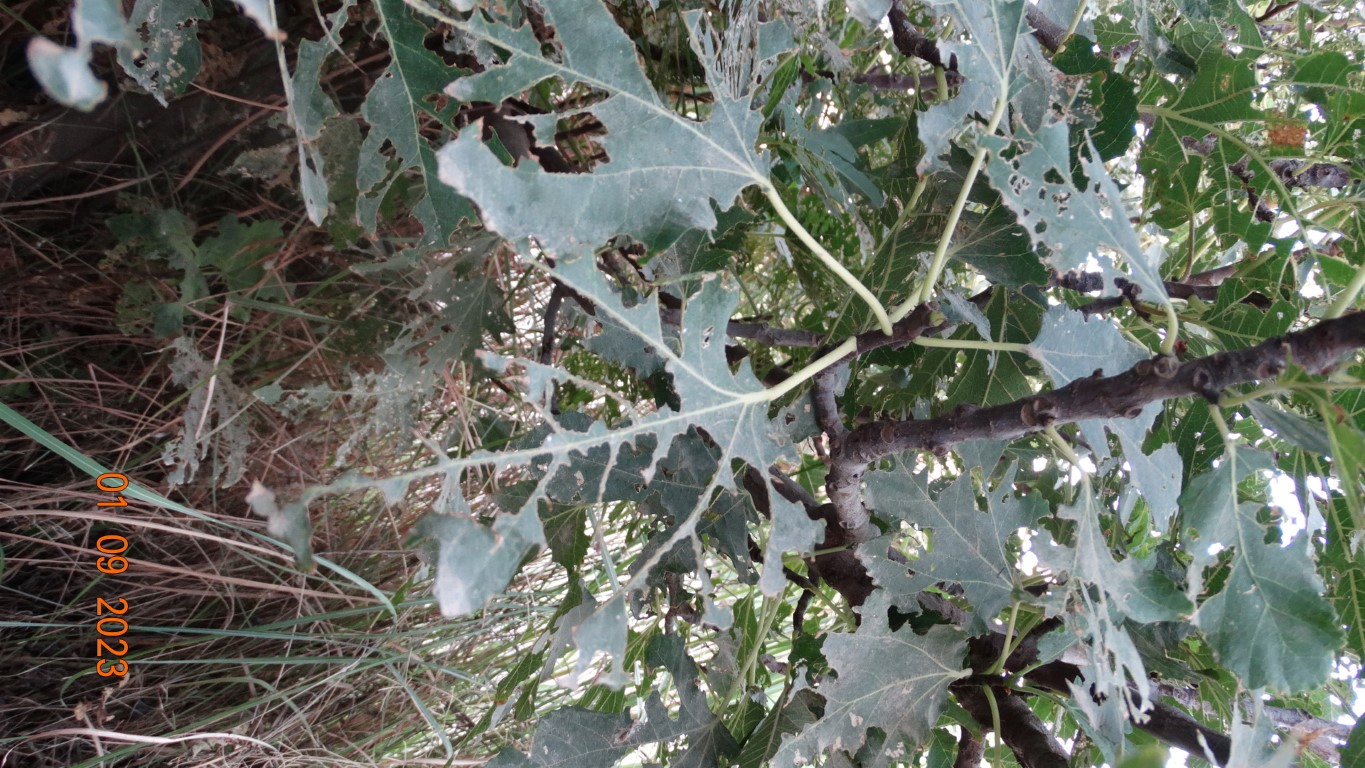
Label: infected